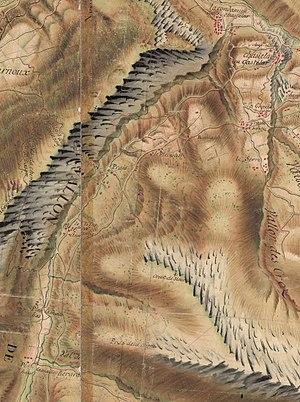
carte de Bourcet numérisé Paris, Nicolas-Alexandre et Olivier-Joseph, Extrait réduc JPG 30% Antoine-H
La Condamine-Châtelard est une commune française, située dans le département des Alpes-de-Haute-Provence en région Provence-Alpes-Côte d'Azur, dans la vallée de l'Ubaye.